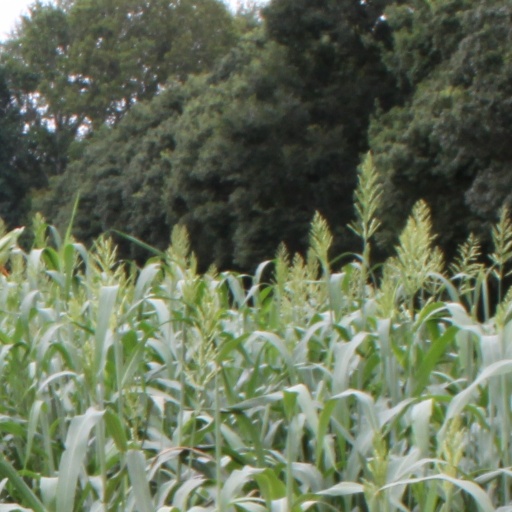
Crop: sorghum